Porsche 911 GT1

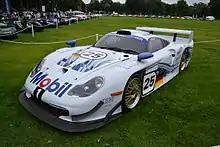
The 1997 variant of the GT1, called the 911 GT1 Evo, also previewed the 996 generation of the 911 while having improved aerodynamics

Towards the end of the 1996 season, Porsche made revisions to the 911 GT1 in preparation for the 1997 season. The front end of the car was revised including new bodywork which featured headlamps that previewed the all-new generation of the (996) Porsche 911 which would be unveiled in 1997. The revised car was known as the 911 GT1 Evo (or Evolution). The car had the same engine as the 1996 version, but its new aerodynamic elements allowed the 1997 version to be considerably faster than the 1996 version with improved acceleration, the top speed was still around on the La Sarthe Circuit (in the race, the GT1 Evo attained a top speed of 326 km/h). At Le Mans the works cars led the race but did not last the full distance; a privately entered 1996 specification GT1 managed 5th overall and third in the GT1 class.